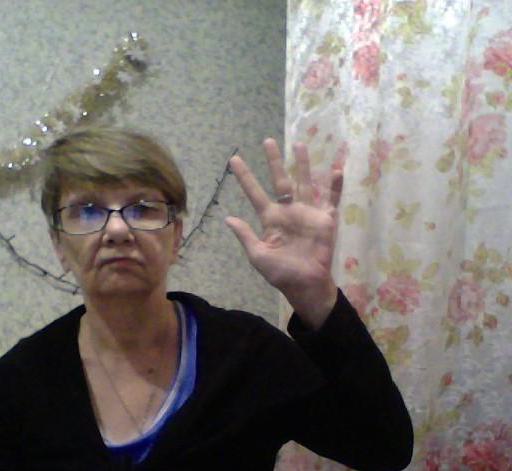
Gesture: palm